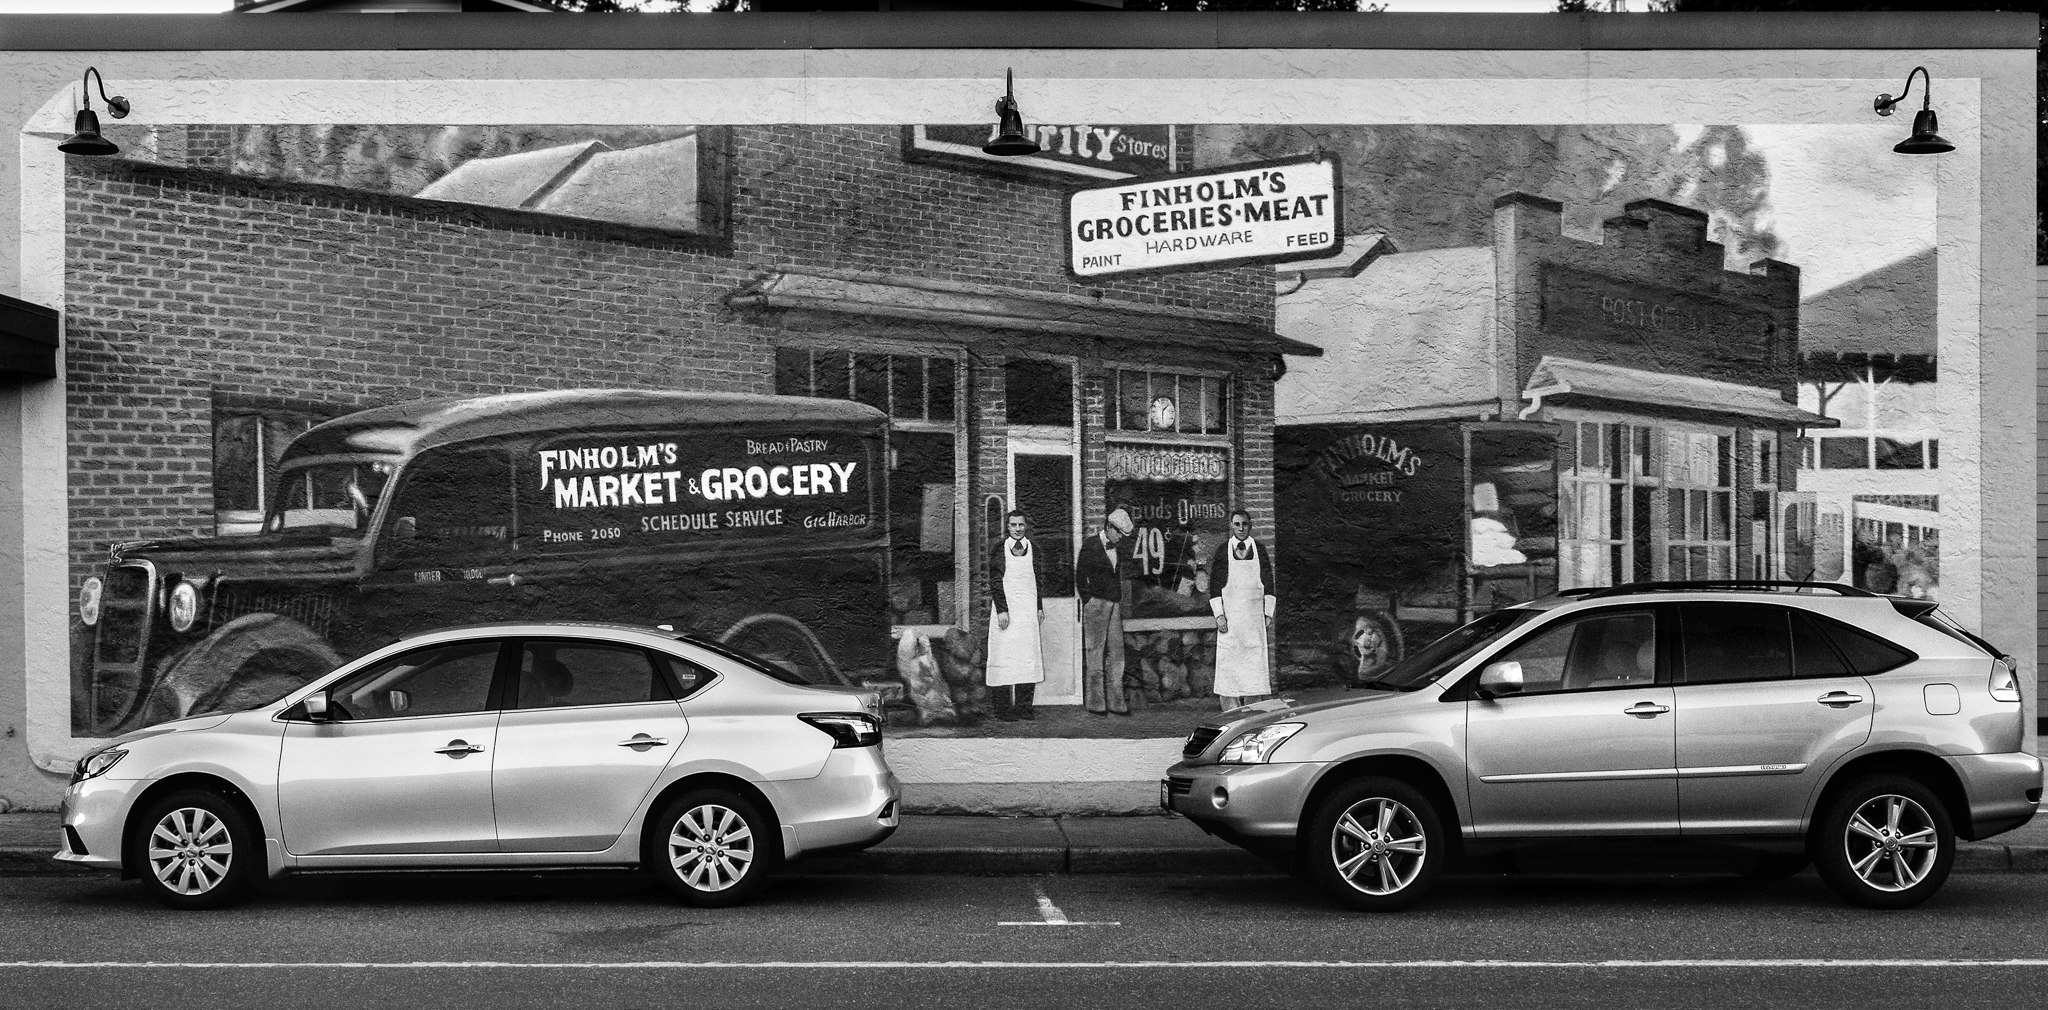
street, car, old, city, vehicle, two, monochrome, blackandwhite, roadside, cars, mural, sedan, new, gigharbor, 27116, automobile make, automotive exterior, compact car, automotive design